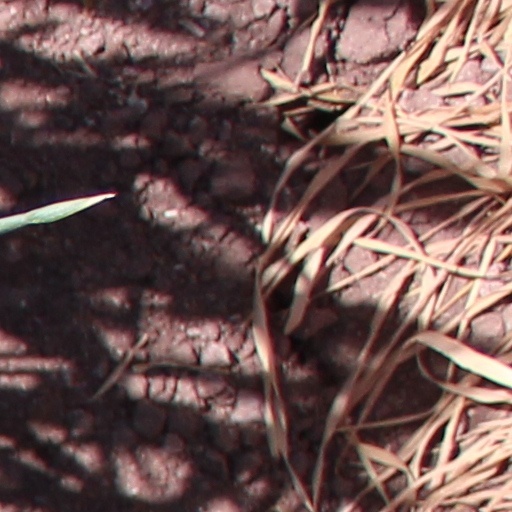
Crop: wheat